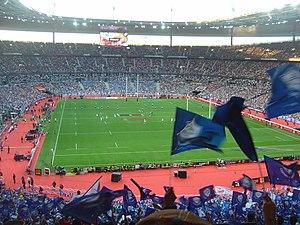
Finale du Top 14 entre le Montpellier Herault Rugby et le Castres Olympique le 2 juin 2018. Au milieu des supporters de Castres. Une pénalité au début du match.
Le Castres olympique est un club français de rugby à XV situé à Castres, dans le Tarn. Créé en 1906, il évolue actuellement en Top 14.